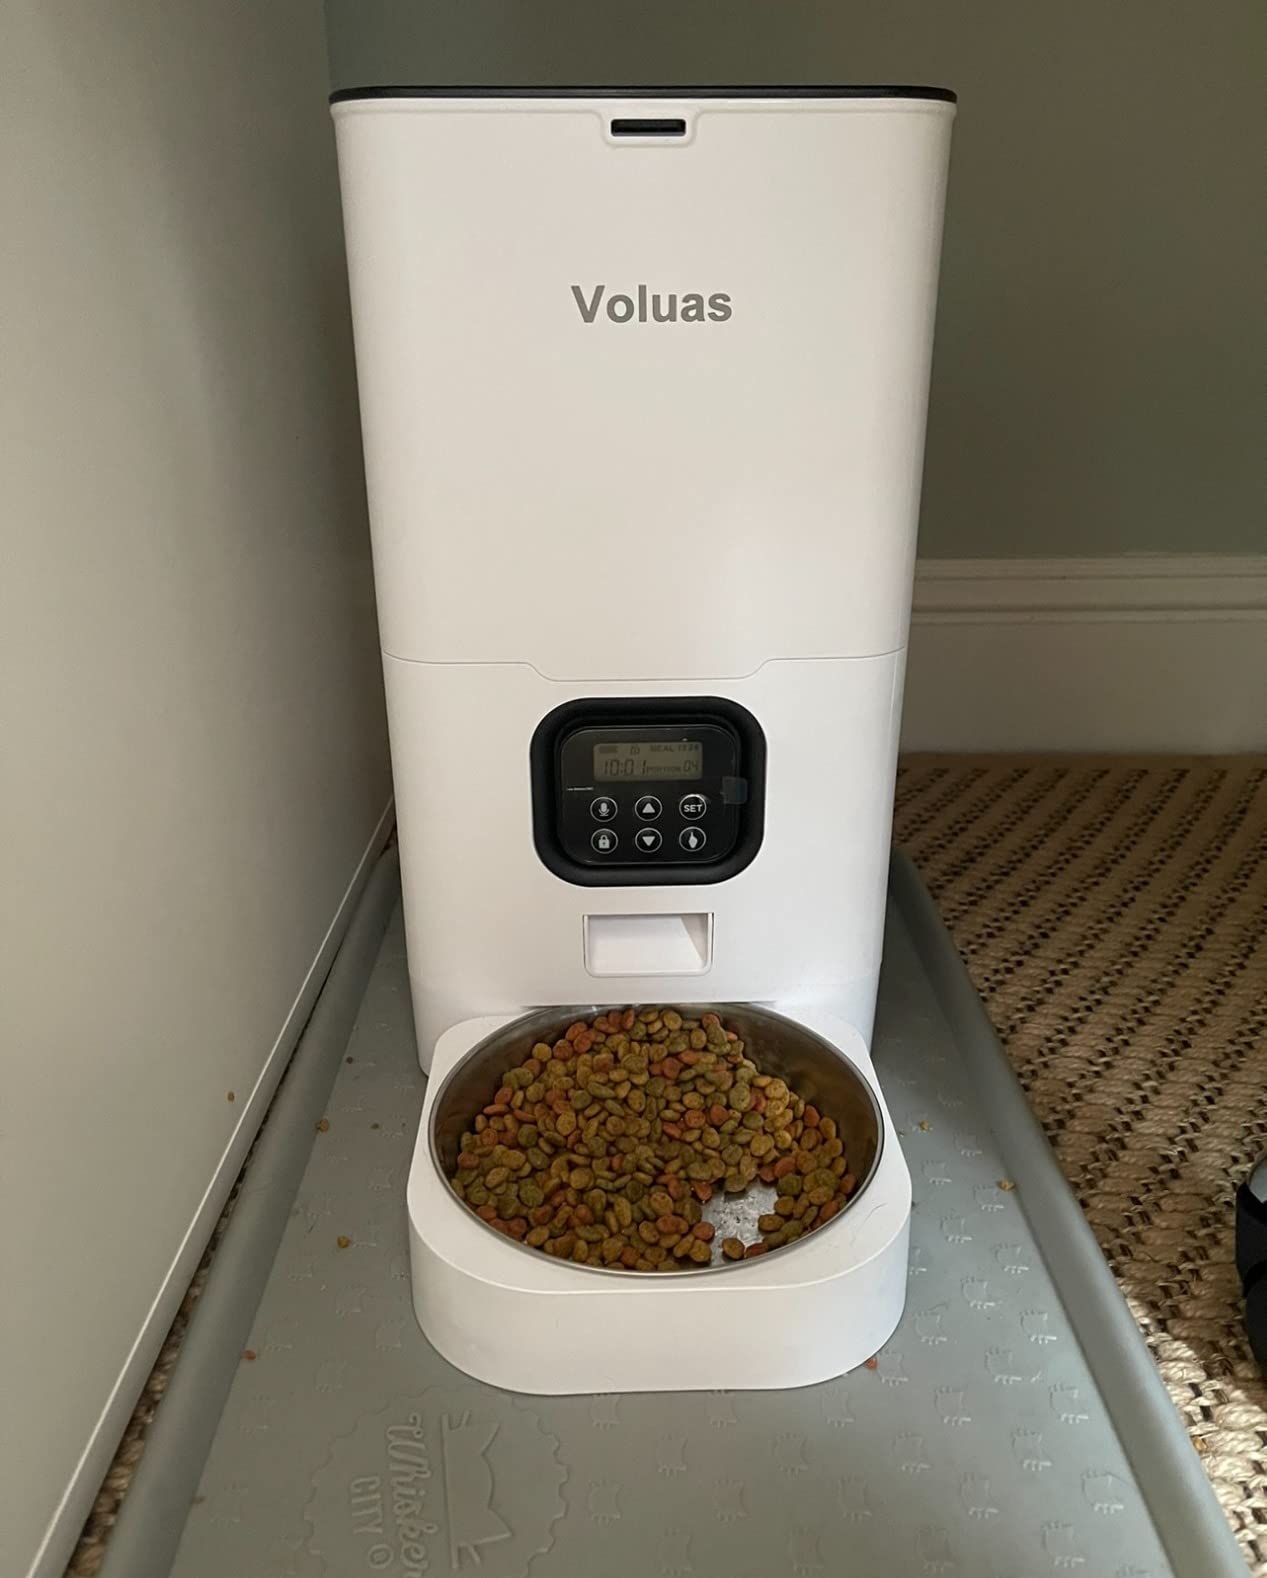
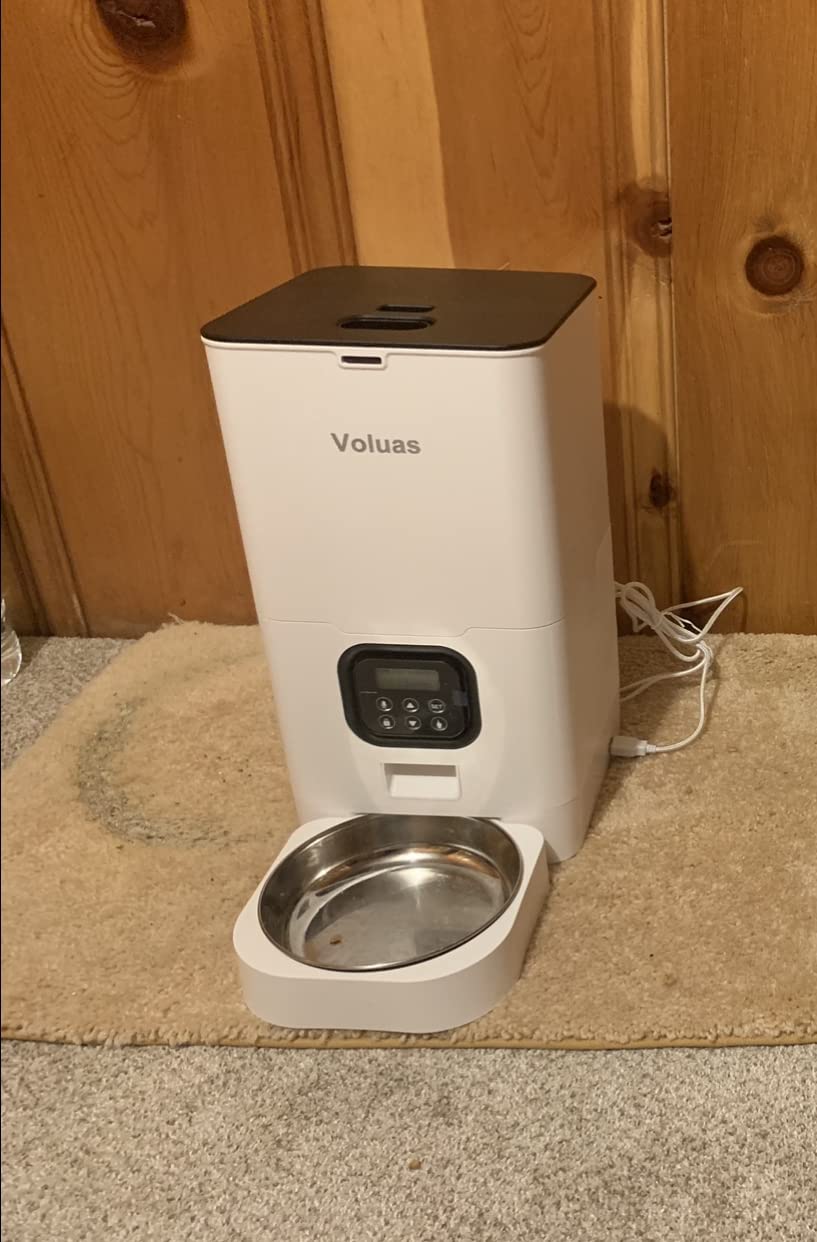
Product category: items_feeder
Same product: yes